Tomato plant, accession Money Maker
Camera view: vertical (180 deg); turntable rotation: 0 degrees
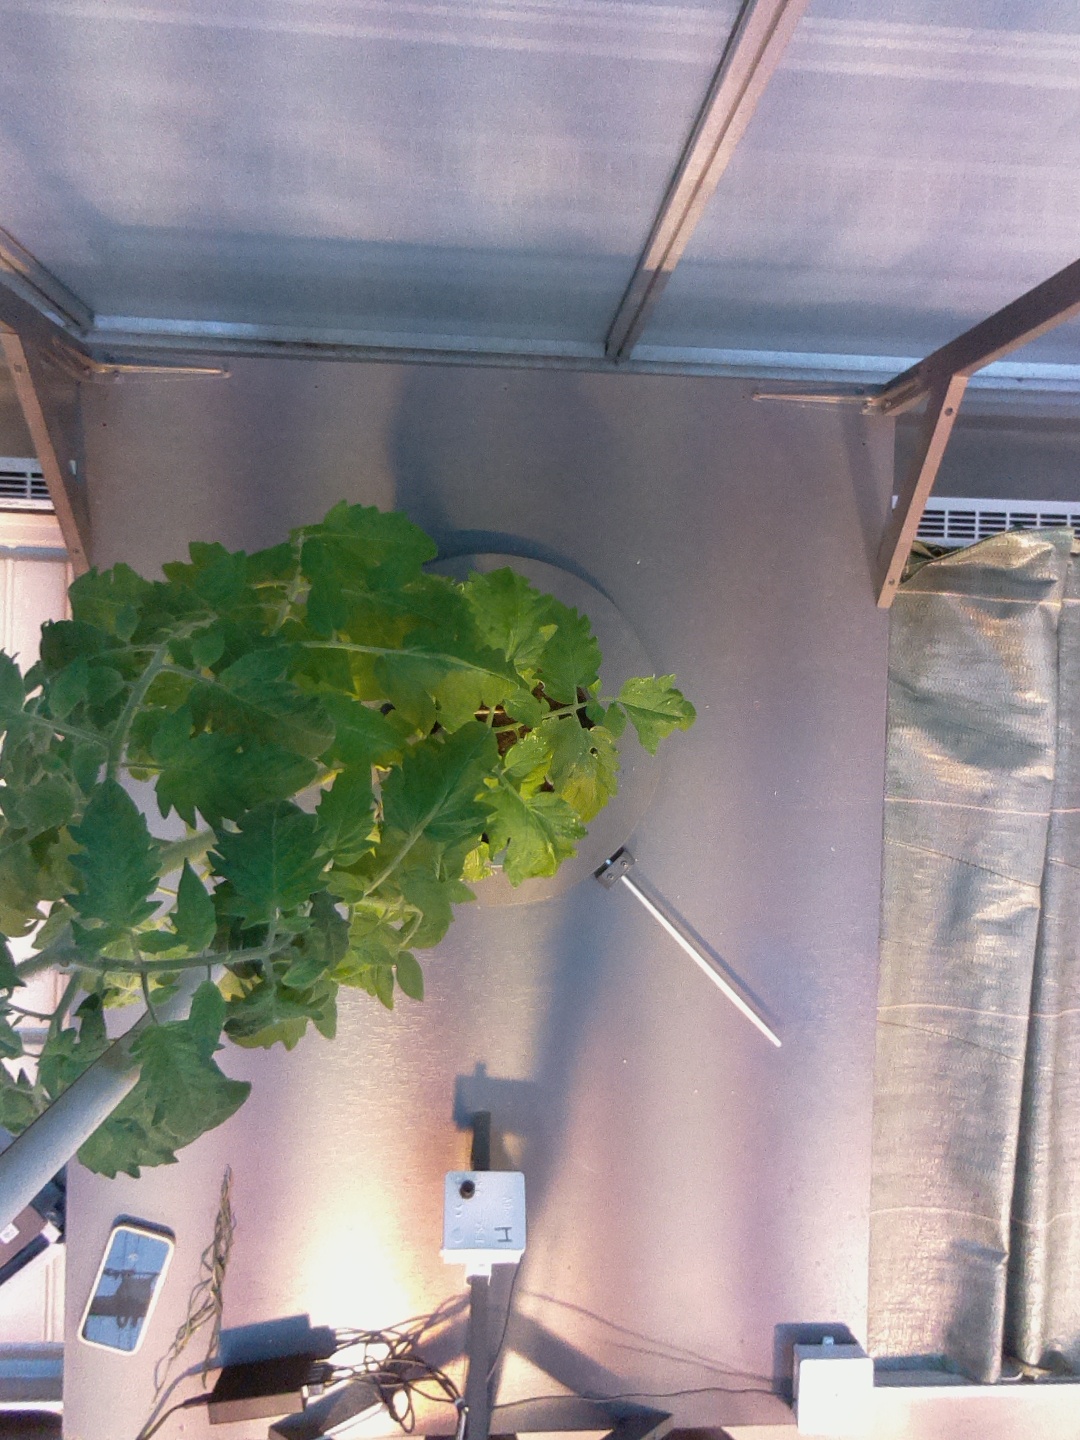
BBCH growth stage 65: Full flowering, 50%-60% of flowers open, first petals falling